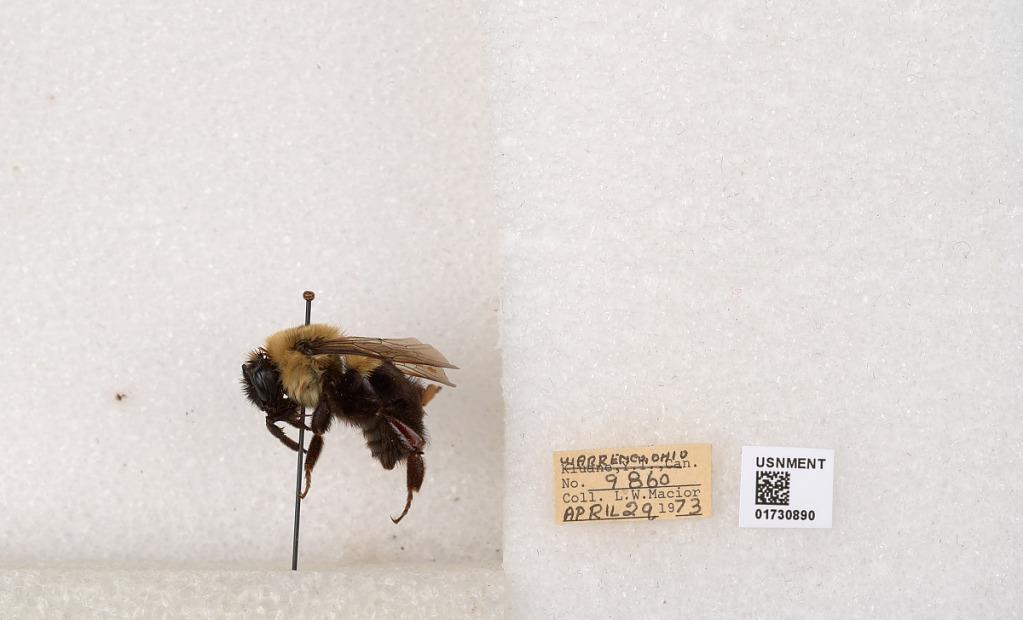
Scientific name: Bombus impatiens Cresson
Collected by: L. Macior
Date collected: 1973-4-29
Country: United States
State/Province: Ohio
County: Warren
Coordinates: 39.4276, -84.1668